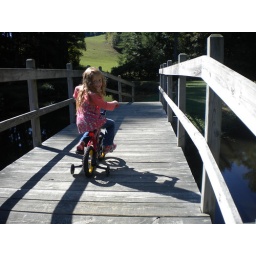
The bridge goes to the lake in the campground